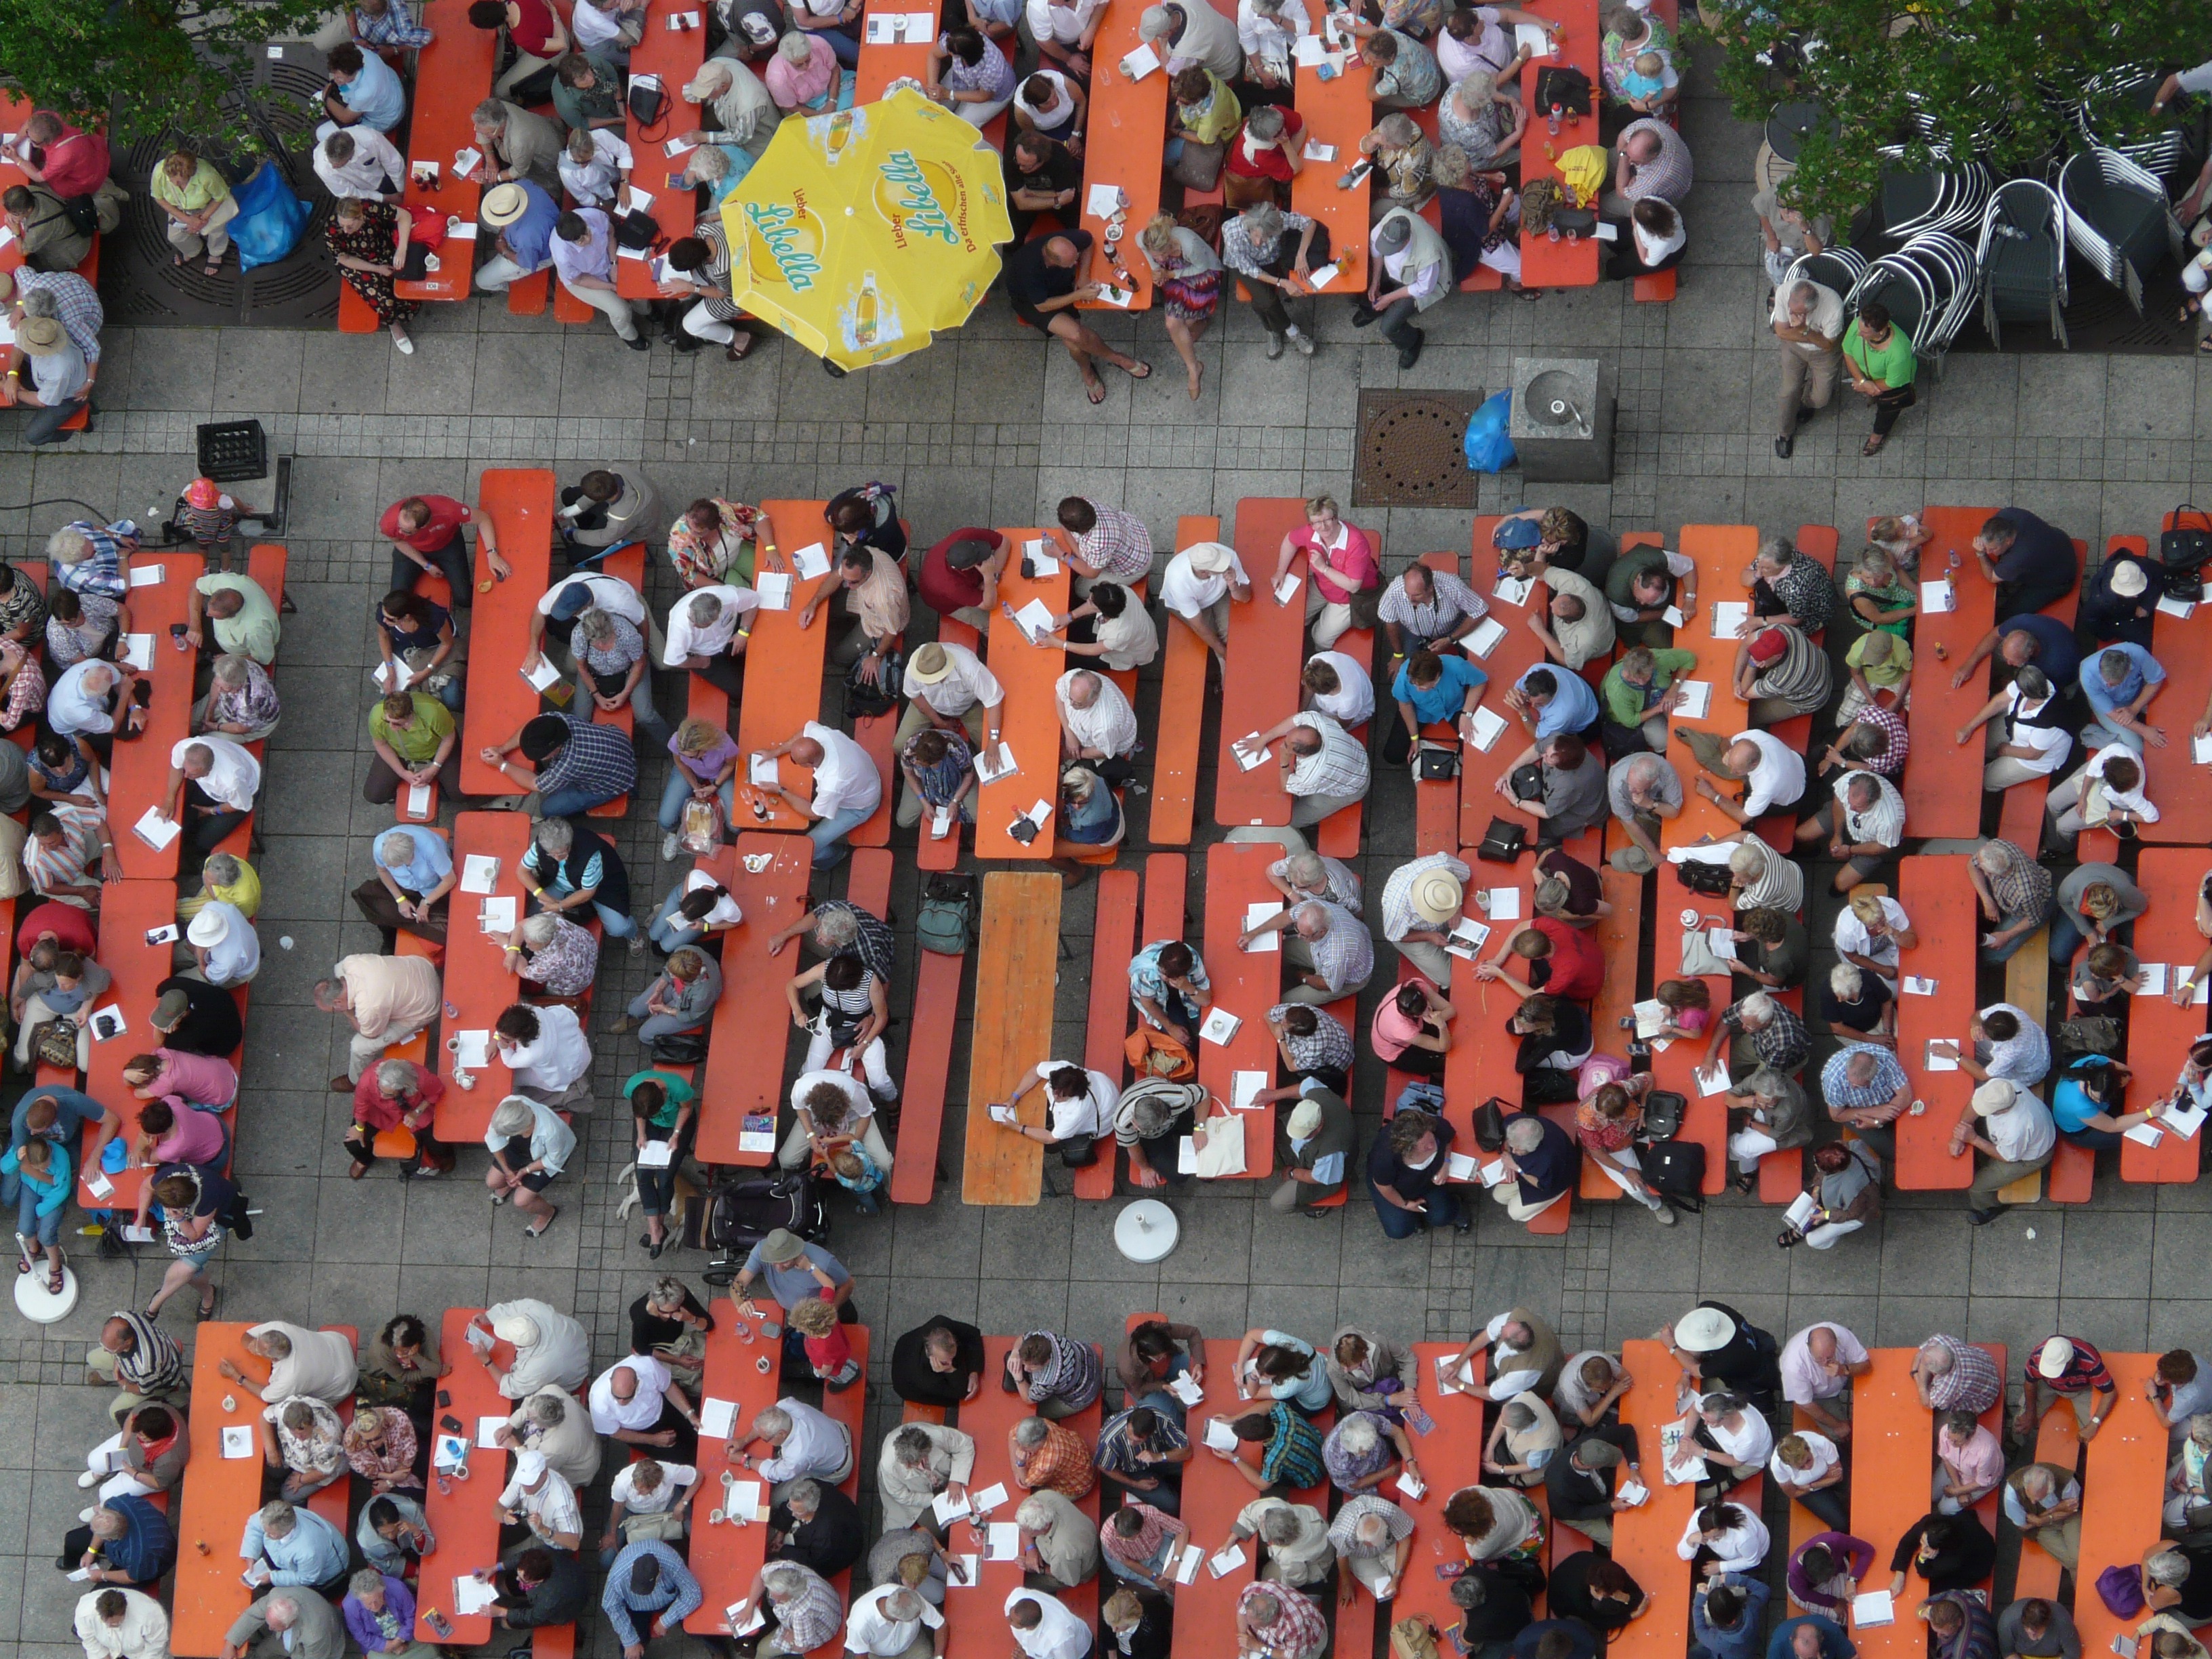
structure, group, people, crowd, celebration, youth, cheering, human, cozy, stadium, festival, team, marching, beer garden, father's day, beer drinking, sport venue, bierbaenke